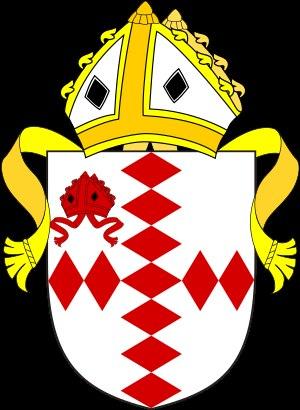
L'évêque de Southwark est l'évêque de l'Église d'Angleterre responsable du diocèse de Southwark. Son siège est la cathédrale de Southwark.
La cathédrale de Southwark, aussi appelée cathédrale du Saint-Sauveur et de Sainte-Marie Overie est l'édifice gothique le plus ancien de Londres, située à côté du Borough Market au sud du London Bridge dans le bourg médiéval de Southwark.